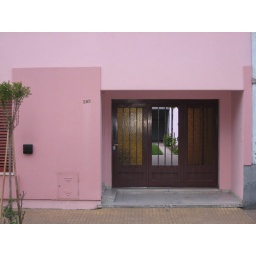
This pink house stood out from the others around it in this small town.